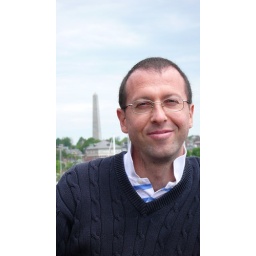
bunker hill monument in Boston (MA)